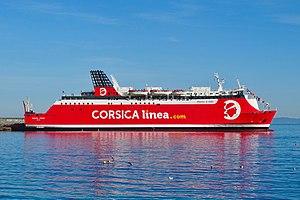
Le navire Monte d'Oro au port de L'Île Rousse.
L'Île-Rousse est une commune française située dans la circonscription départementale de la Haute-Corse et le territoire de la collectivité de Corse. La ville appartient à la piève d'Aregno, en Balagne.
Le Monte d'Oro est un navire mixte de la compagnie française Corsica Linea. Construit entre 1989 et 1991 par les Ateliers et chantiers du Havre pour la SNCM, il est nommé d'après le sommet corse Monte d'Oro. Mis en service en juillet 1991 sur les lignes entre Marseille et la Corse, il est le premier véritable navire mixte de la SNCM. Transféré en 2016 au sein de la flotte de Corsica Linea à la suite de la liquidation de la SNCM, il navigue toute l'année sur les lignes de la délégation de service public entre Marseille et L'Île-Rousse.